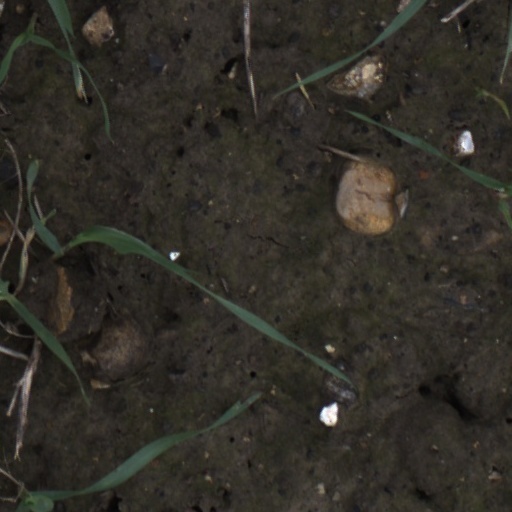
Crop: wheat